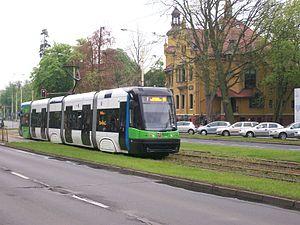
Le tramway de Szczecin est le réseau de tramway de la ville de Szczecin, en Pologne. Il est composé de treize lignes. La longueur totale du réseau est de plus de 110 km, et l'écartement des voies de 1 435 mm.